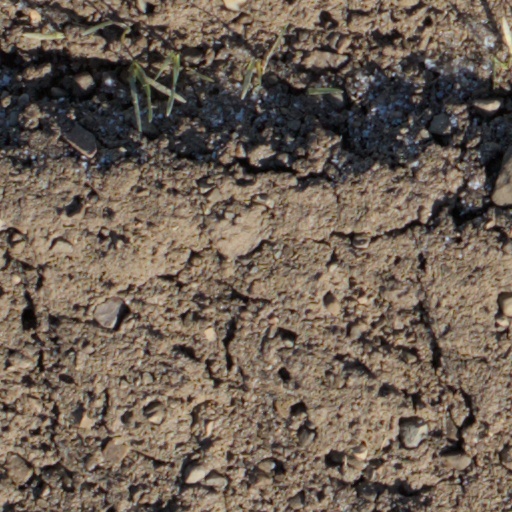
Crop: wheat